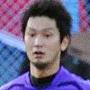
Age: 23